Disabled People Against Cuts

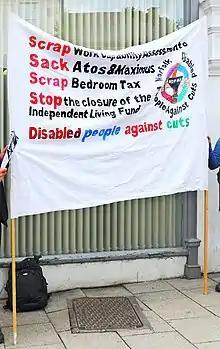
A DPAC banner

A 'Disabled People Protest' demonstration took place outside the Conservative Party annual conference on 3 October 2010 in Birmingham. This was the first mass protest against the impact of austerity cuts on disabled people. It was led by disabled people, speaking out on their own behalf for themselves. Using this march as a catalyst, leading activists founded the organisation.